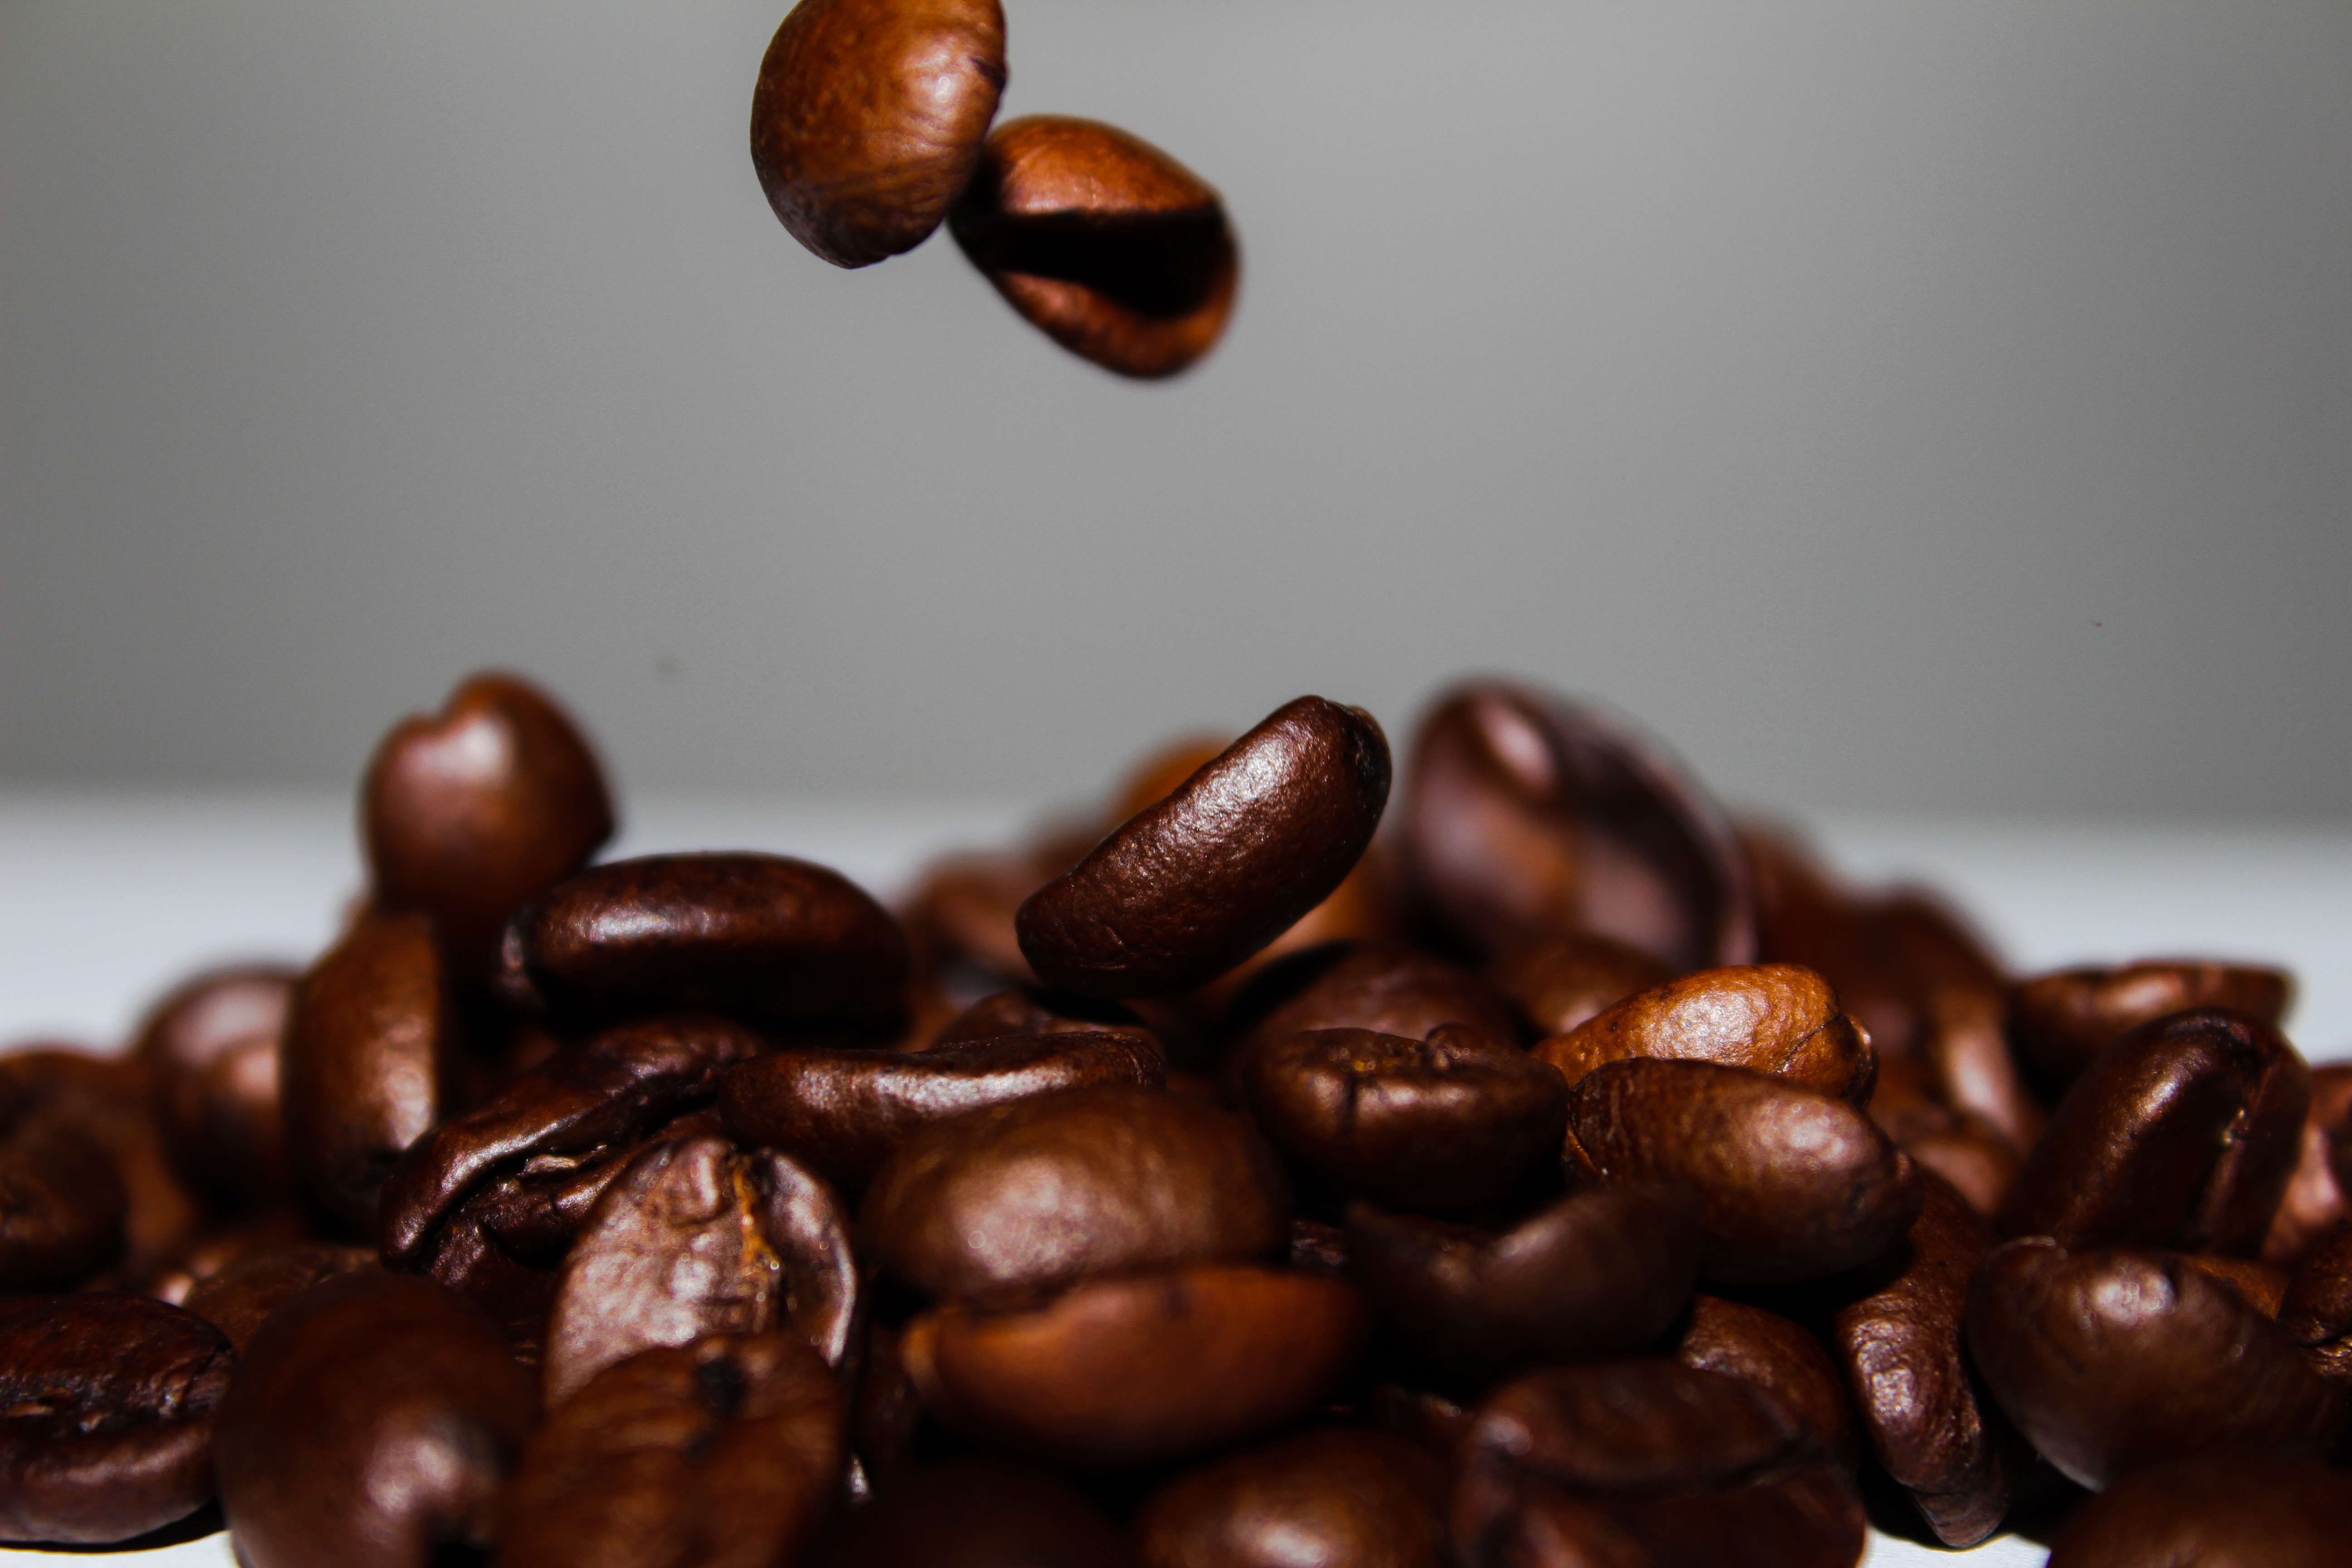
coffee, food, produce, brown, drink, chocolate, falling, close up, caffeine, hazelnut, chestnut, flavor, coffee beans, gravity, slow motion